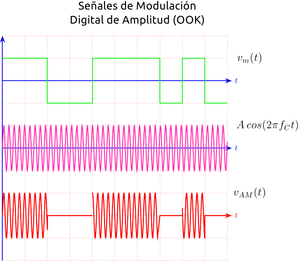
Chronogramme des signaux dans la modulation d'amplitude numérique (OOK, On-Off Keying)